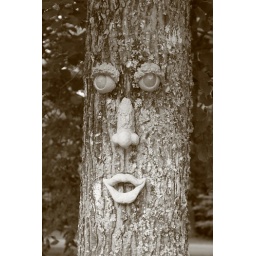
Living forest of trees in the NC mountains.